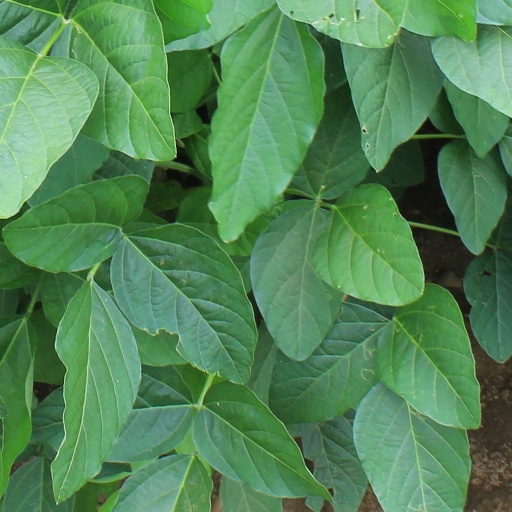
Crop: soybean